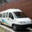
Label: bus